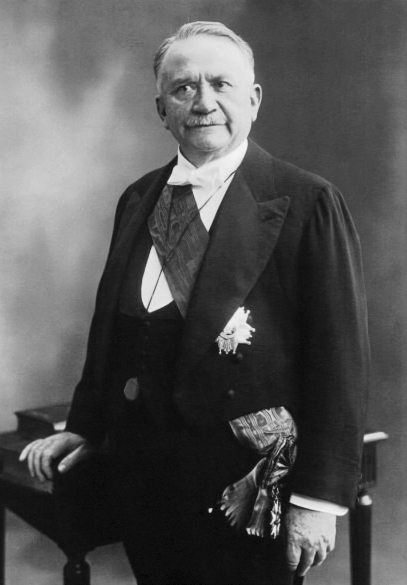
กัสตง ดูแมร์ก

ปีแยร์-ปอล-อ็องรี-กัสตง ดูแมร์ก () เป็นรัฐบุรุษชาวฝรั่งเศส เคยตำรงตำแหน่งนายกรัฐมนตรีฝรั่งเศสในช่วงต้นสงครามโลกครั้งที่หนึ่ง และได้เป็นประธานาธิบดีใน ค.ศ. 1924 ก่อนที่จะได้เป็นนายกรัฐมนตรีอีกครั้งใน ค.ศ. 1934
เขาได้รับการยอมรับนับถืออย่างกว้างขวางว่าเป็นหนึ่งในประธานาธิบดีที่ได้รับความนิยมที่สุด เขาเป็นประธานาธิบดีคนแรกที่นับถือนิกายโปรเตสแตนต์ เขาเป็นโสดในขณะได้รับเลือกเป็นประธานาธิบดี และสมรสในขณะดำรงตำแหน่ง
==อ้างอิง==
หมวดหมู่:นายกรัฐมนตรีฝรั่งเศส|ดม
หมวดหมู่:ประธานาธิบดีฝรั่งเศส|ดม
หมวดหมู่:บุคคลจากจังหวัดการ์